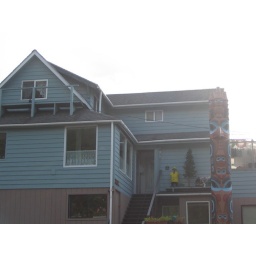
A house in Ketchikan I thought looked interesting, with totem pole in front with a stature of a fisherman.